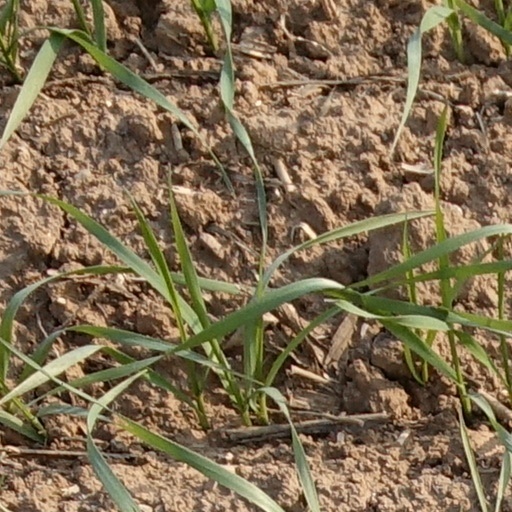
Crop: wheat